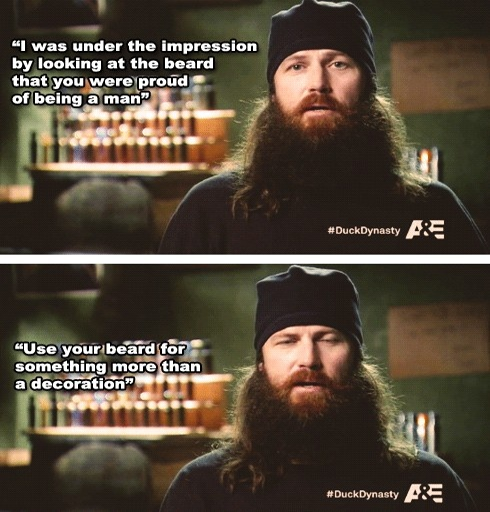
use your beard for more than a decoration !